Sri Chinmoy

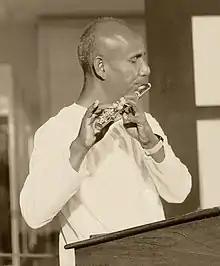
Sri Chinmoy playing flute

During the 1970s Chinmoy began playing and composing on the flute and esraj. In 1984, he started giving free 'Peace Concerts' around the world. The concert was in Montreal, for 19,000 people.